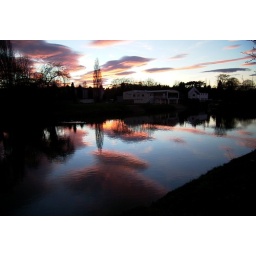
the boat club is the building in the shadows to the right of the poplar tree, and that is the River Severn reflecting the beautiful sunset...